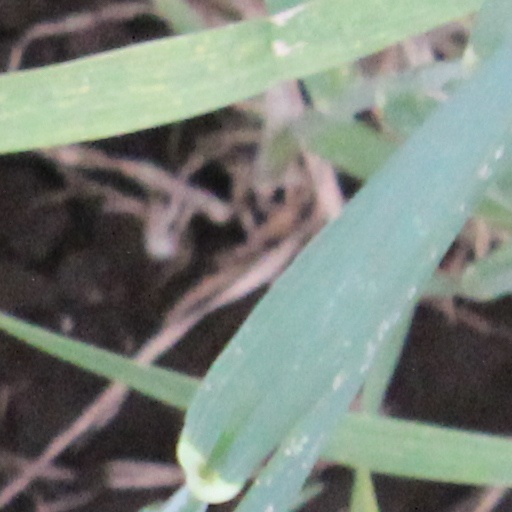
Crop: wheat